Jerome Robbins

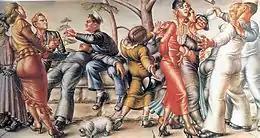
"The Fleet's In!", painted by Paul Cadmus, 1934, the inspiration for the ballet, "Fancy Free" (1944)

During this period, Robbins created "Fancy Free", a ballet with a screwball-comedy plot about sailors on leave that combined classical ballet with 1940s social dancing. He performed in it when it was presented at the Metropolitan Opera as part of the Ballet Theatre's 1944 season. He said that one of his inspirations for this ballet had been Paul Cadmus's 1934 painting "The Fleet's In!", even though it was lighthearted, which the painting decidedly was not. Robbins said in an interview with "The Christian Science Monitor": "After seeing ... "Fleet's In", which I inwardly rejected though it gave me the idea of doing the ballet, I watched sailors, and girls, too, all over town." Robbins commissioned the score for the ballet from Leonard Bernstein, who was a relatively unknown composer at the time. He also enlisted Oliver Smith as set designer.